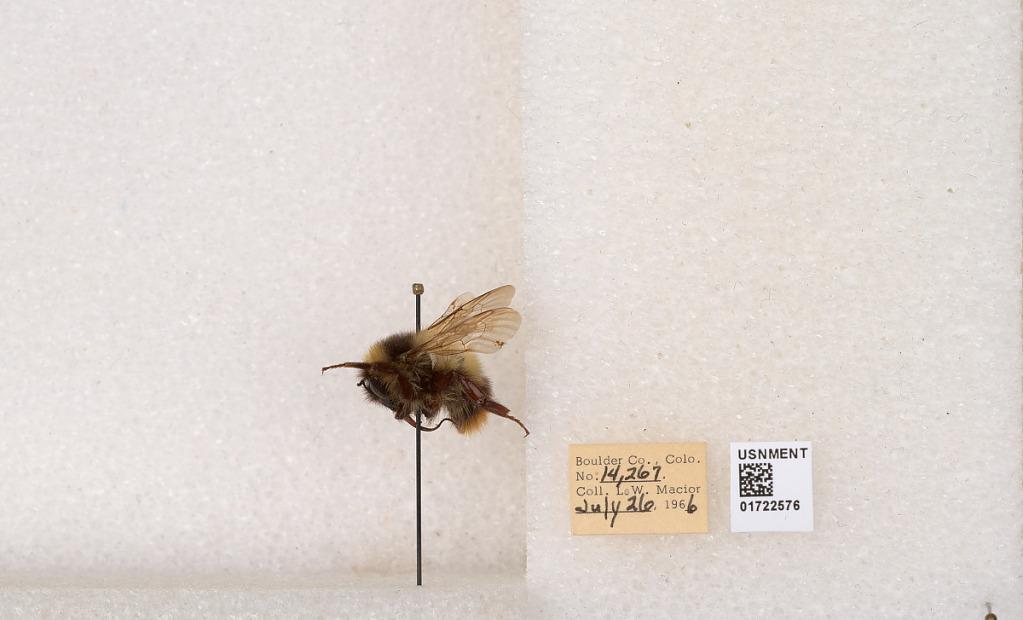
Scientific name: Bombus kirbyellus
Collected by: L. Macior
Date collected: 1966-7-26
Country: United States
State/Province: Colorado
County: Boulder
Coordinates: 40.0925, -105.358